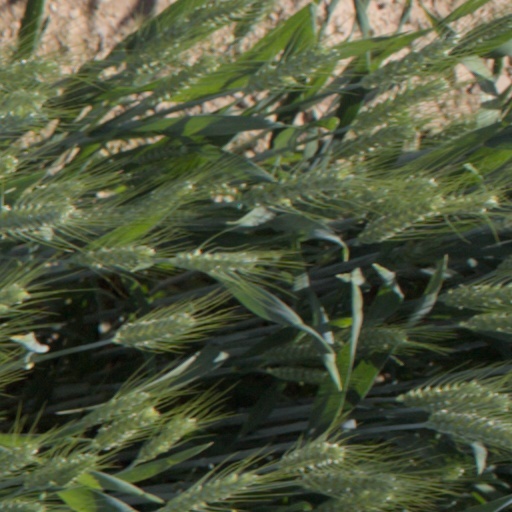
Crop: wheat